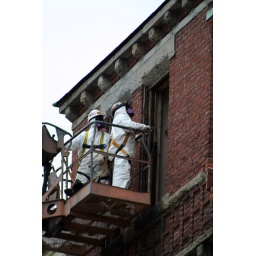
(see set for complete description) breaking out the glass in the windows of the remaining wing